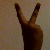
The image shows a hand gesture representing the number 2 in Indian Sign Language.